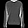
Label: Pullover